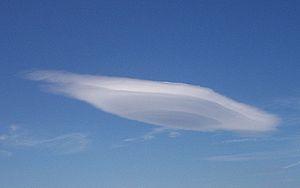
fr:Nuage lenticulaire (quelques fois confondu avec un fr:OVNI, par des observateurs non experts).
Le Moazagotl est le nom particulier d'un nuage lenticulaire formé sous le vent de foehn des montagnes en Silésie par l'effet d'une onde orographique, souvent associé à un saut de Bidone.
Le modèle sociopsychologique du phénomène ovni est une thèse visant à expliquer la plupart des observations d'objet volant non identifié dans un cadre sociopsychologique, c'est-à-dire dans un milieu social dans lequel les individus peuvent s'influencer mutuellement.
Un objet volant non identifié, généralement désigné sous l'acronyme ovni, est un phénomène aérien que des témoins affirment avoir observé ou qui a été enregistré par des capteurs sans avoir pu être identifié mais dont on ne connaît pas l'origine ou la nature exacte et qui, pour certains, restent inexpliqués même après enquête approfondie.